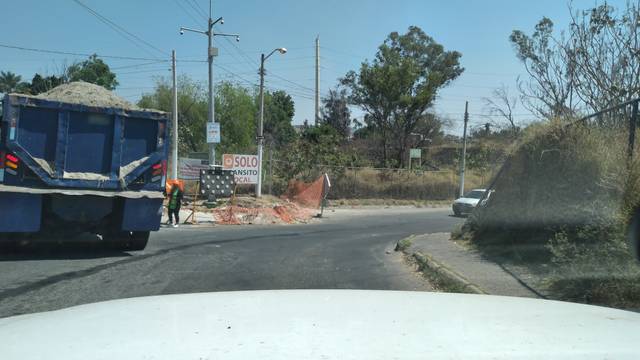
Region: Mexico
Coordinates: 20.745, -103.377